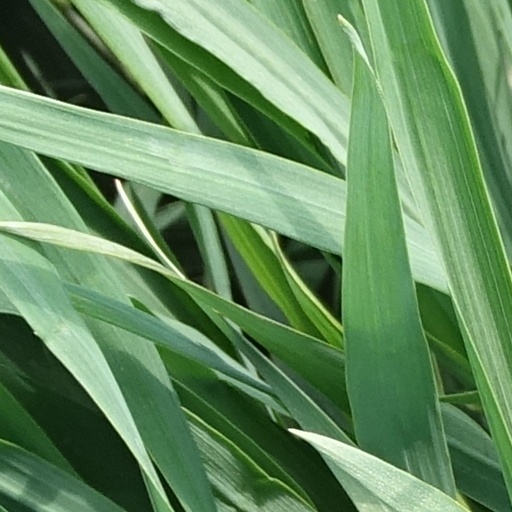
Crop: wheat